Stonekeep

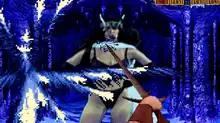
Fighting the Ice Queen

The protagonist Drake has two starting possessions: the magic scroll and the magic mirror. The magic scroll allows the player to pick up an infinite number of items. Items of the same type can be combined up to a maximum quantity of 99; other items can be combined such as a quiver which can hold 99 arrows. The magic mirror allows the player to equip Drake and other characters with weapons, armor, and accessories, and to consume items to affect their status, such as healing potions or bad smelling Throg food. Drake can also read scrolls used on him. Although Drake can wield any weapon, other characters like Farli and Karzak can only wield hammers, axes, and shields. Certain weapons like polearms and heavy swords require Drake to have two free hands to wield. Some armor can be worn by certain characters. For instance, only dwarves can wear dwarven platemail, and only Drake can wear knight armor. Exceptional characters like Sparkle and Wahooka cannot be outfitted, but can still consume items.